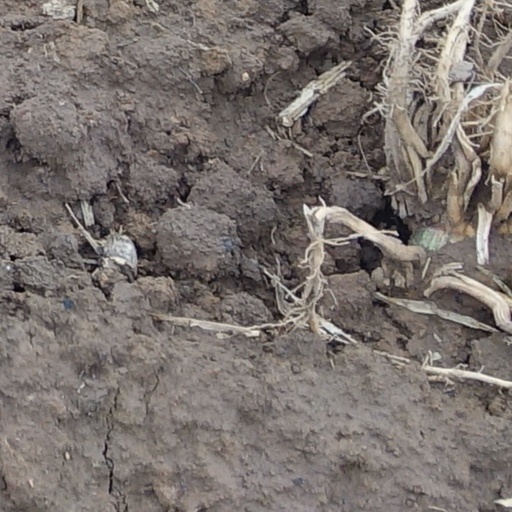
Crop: wheat